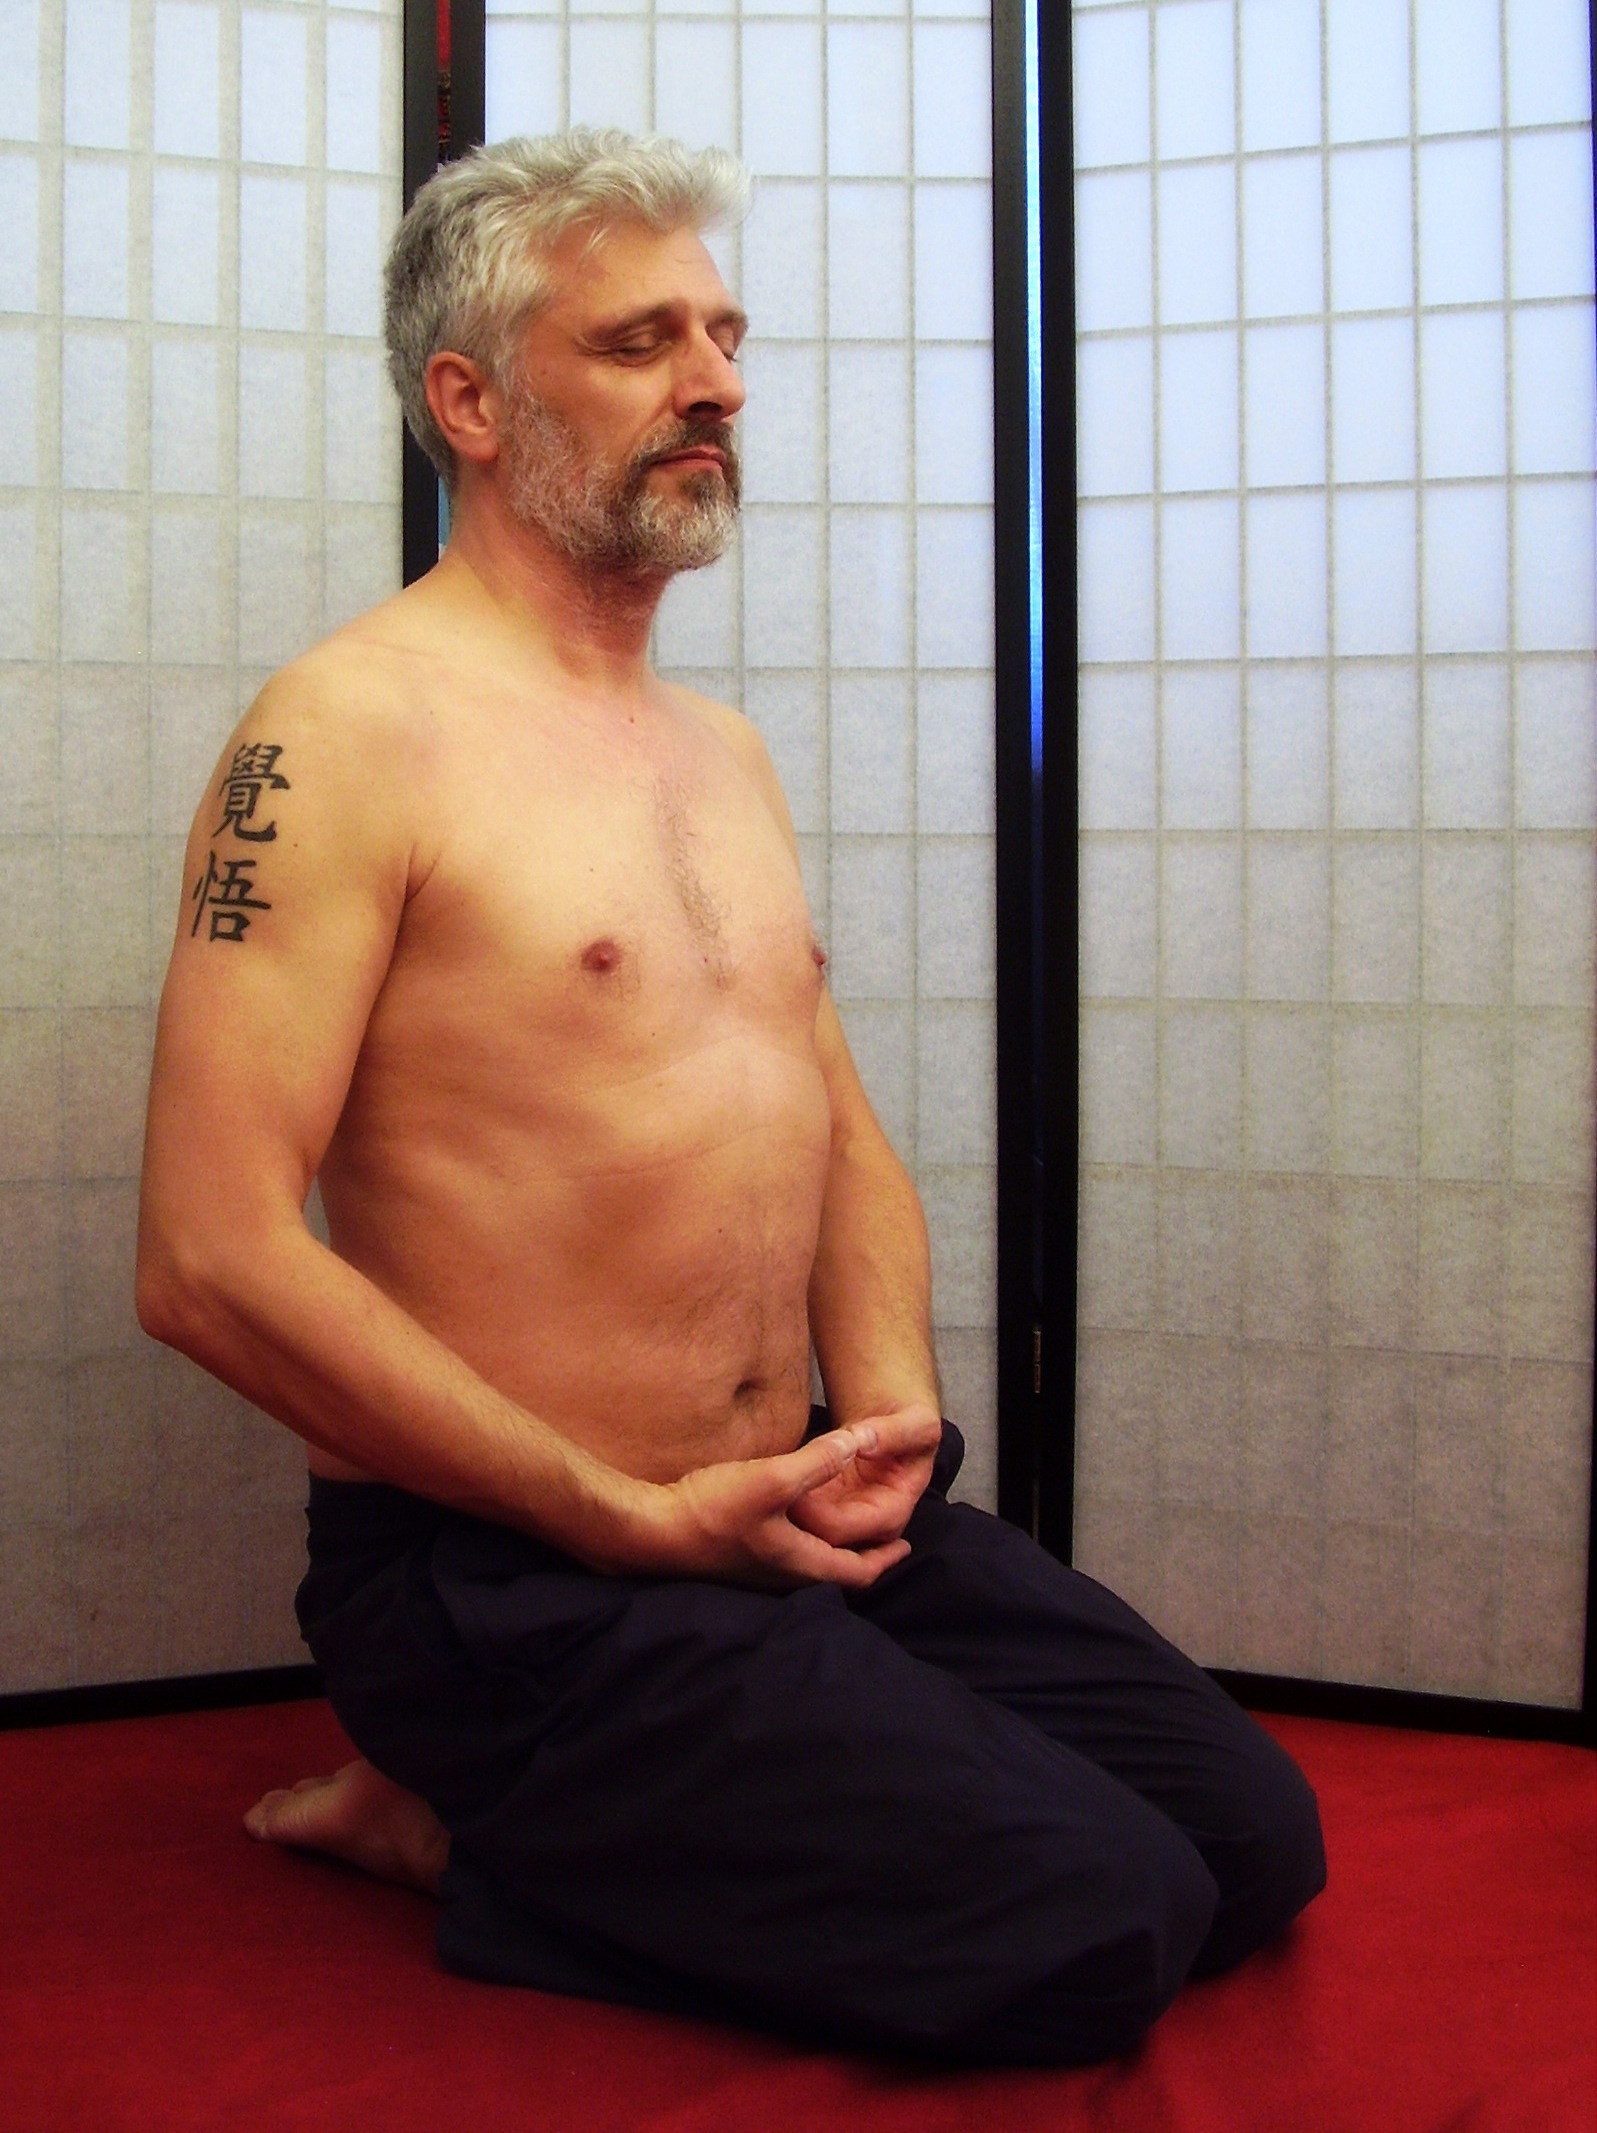
man, person, male, leg, tattoo, sitting, meditate, buddhist, buddhism, religion, rest, arm, zen, muscle, spiritual, chest, human body, relaxation, meditation, sports, buddha, serenity, bodybuilding, spirituality, inner calm, fern stlich, zazen, meditation seat, weight training, barechestedness, human positions, human action, physical fitness